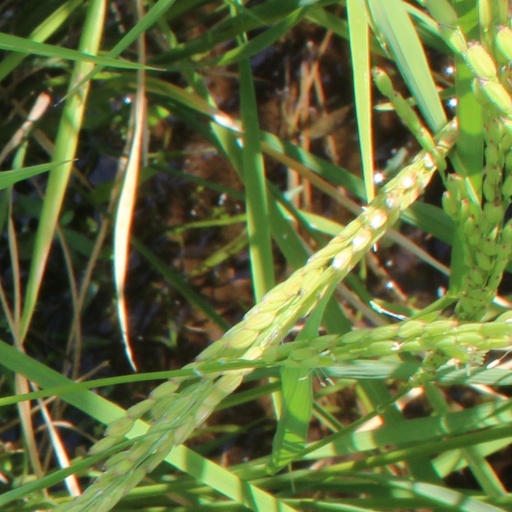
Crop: rice